John Wetherspoon

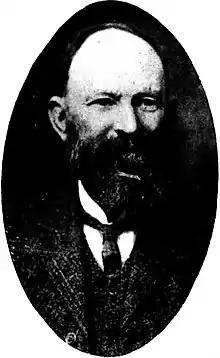

John Wetherspoon (13 July 1844 – 12 June 1928) was a Scottish-born farmer and politician in New South Wales, Australia.